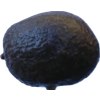
Label: black_avocado